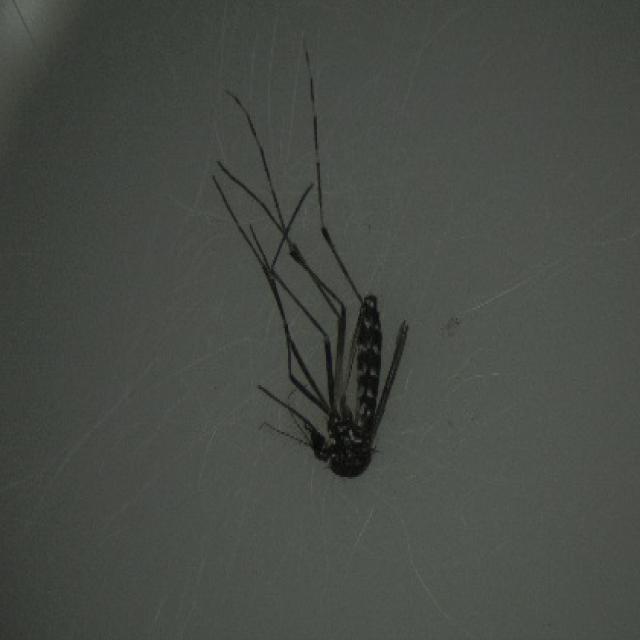
Species: aedes_albopictus